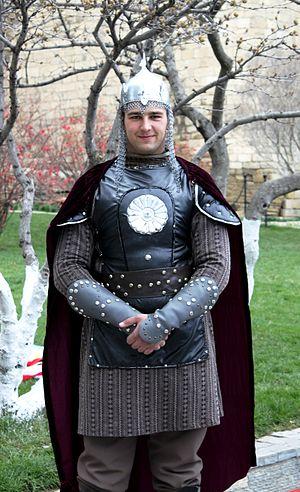
L'histoire militaire de l'Azerbaïdjan s'étend sur plusieurs siècles.